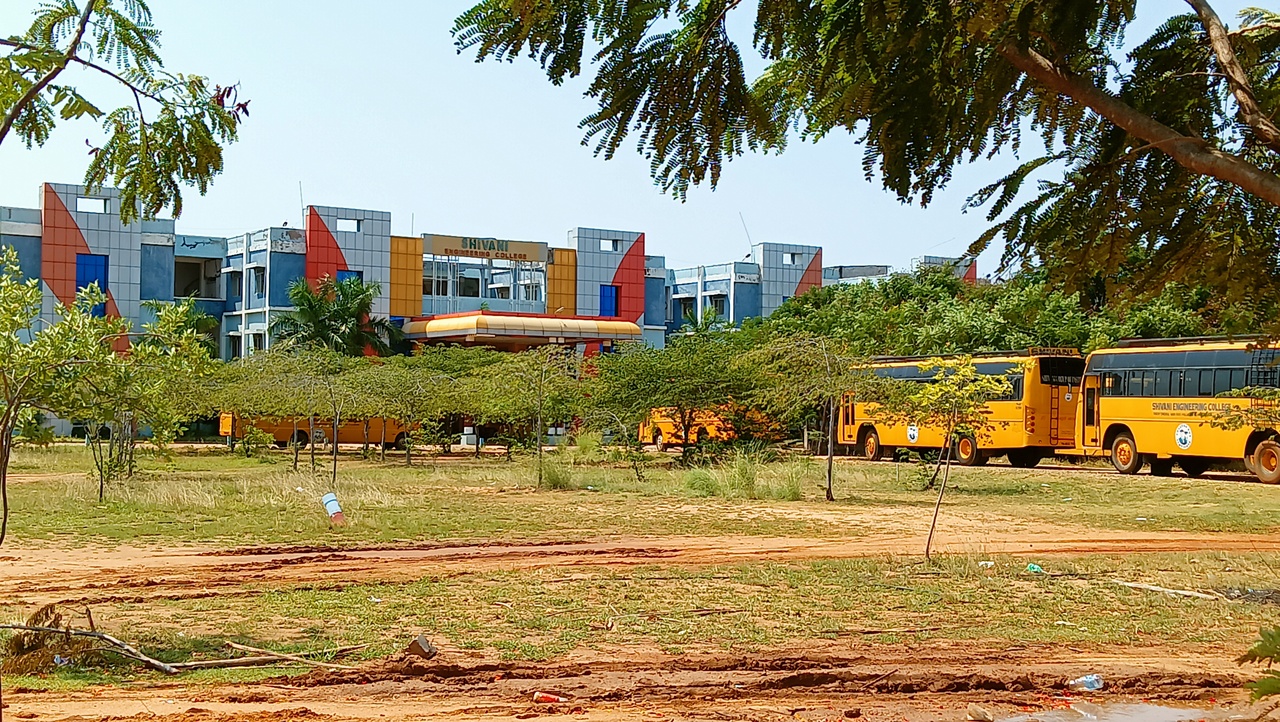
#shivani
trichy
affiliated anna university
engineering college